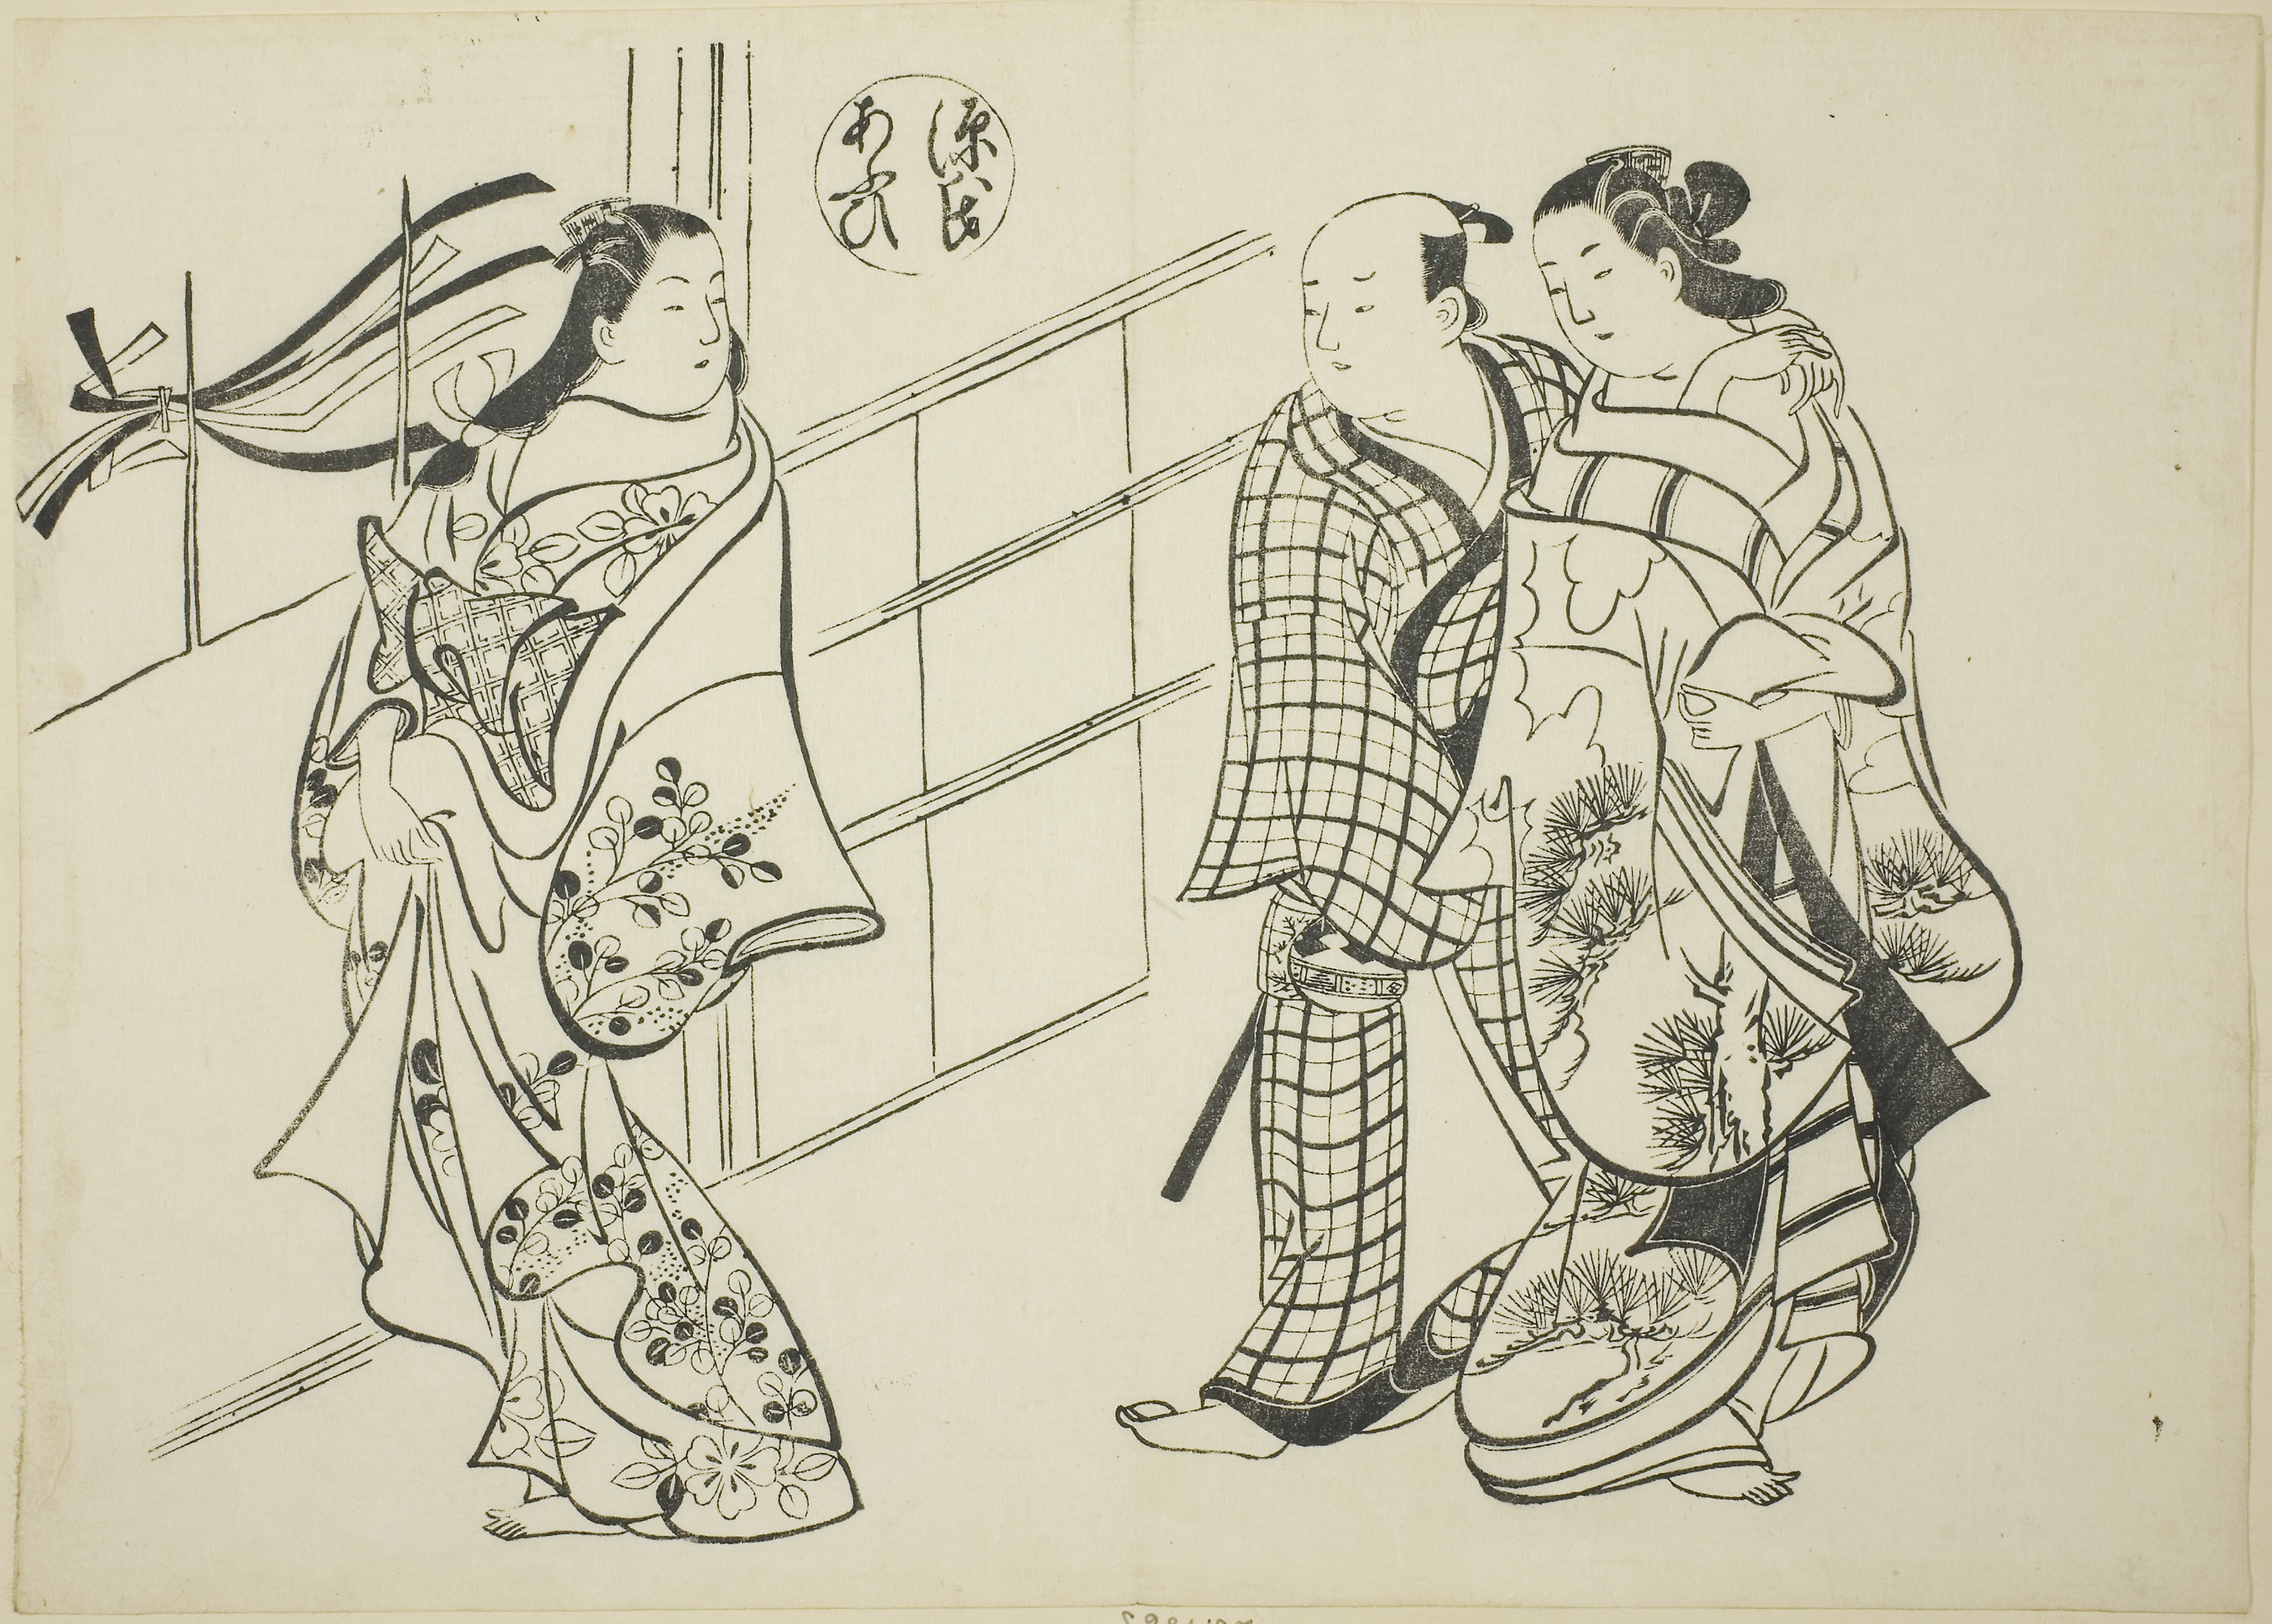
line art, drawing, sketch, illustration, costume design, art, artwork, figure drawing, printmaking, pattern